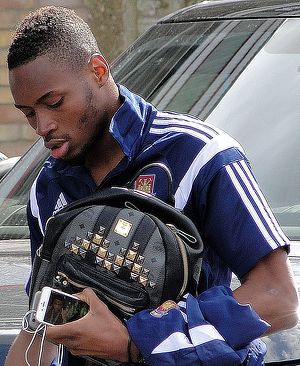
Diafra Sakho
Diafra Sakho, er en senegalesisk fodboldspiller, der spiller i den franske Ligue 1-klub Rennes.